Dodge Tomahawk

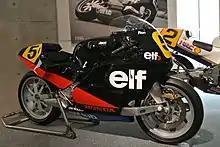
1986 Elf 3 Honda with hub-center steering, in the Honda Collection Hall

The design was the work of Chrysler staff designer Mark Walters, who built the vehicle around the Dodge Viper V-10 engine. Once approved by Bernhard and Zetsche to build not just a full-scale mockup, but a running, workable concept vehicle, the design and fabrication process took six months. The engineering, as well as the fabrication, was outsourced to RM Motorsports, a Wixom, Michigan, specialty shop that fabricates one-of-a-kind parts for rare and vintage race cars. Walters said Kirt Bennett at RM handled the task of making Walters' sketches a physical reality that was mechanically sound. Walters' early sketches had a front suspension that looked something like an Elf-Honda racing motorcycle's hub-center steering, from which RM designed a new, patented front- and rear-swingarm suspension that allows both parallel wheels to lean together, keeping all four in contact with the ground and allowing countersteering. The Tomahawk was intended, unlike many concept vehicles, to be a "functional runner" that "had to work" as well as have a finished appearance, since the mechanical parts would be exposed to view.